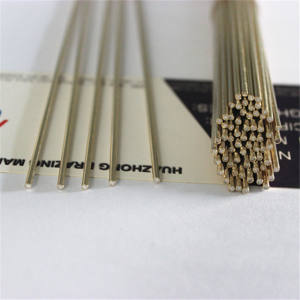
Label: trash